Craniofacial cleft

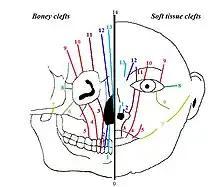
Tessier classification. Left: boney clefts, Right: Soft tissue clefts.

In 1976 Paul Tessier published a classification on facial clefts based on the anatomical position of the clefts. The different types of Tessier clefts are numbered 0 to 14. These 15 different types of clefts can be put into 4 groups, based on their position: midline clefts, paramedian clefts, orbital clefts and lateral clefts. The Tessier classification describes the clefts at soft tissue level as well as at bone level, because it appears that the soft tissue clefts can have a slightly different location on the face than the bony clefts.